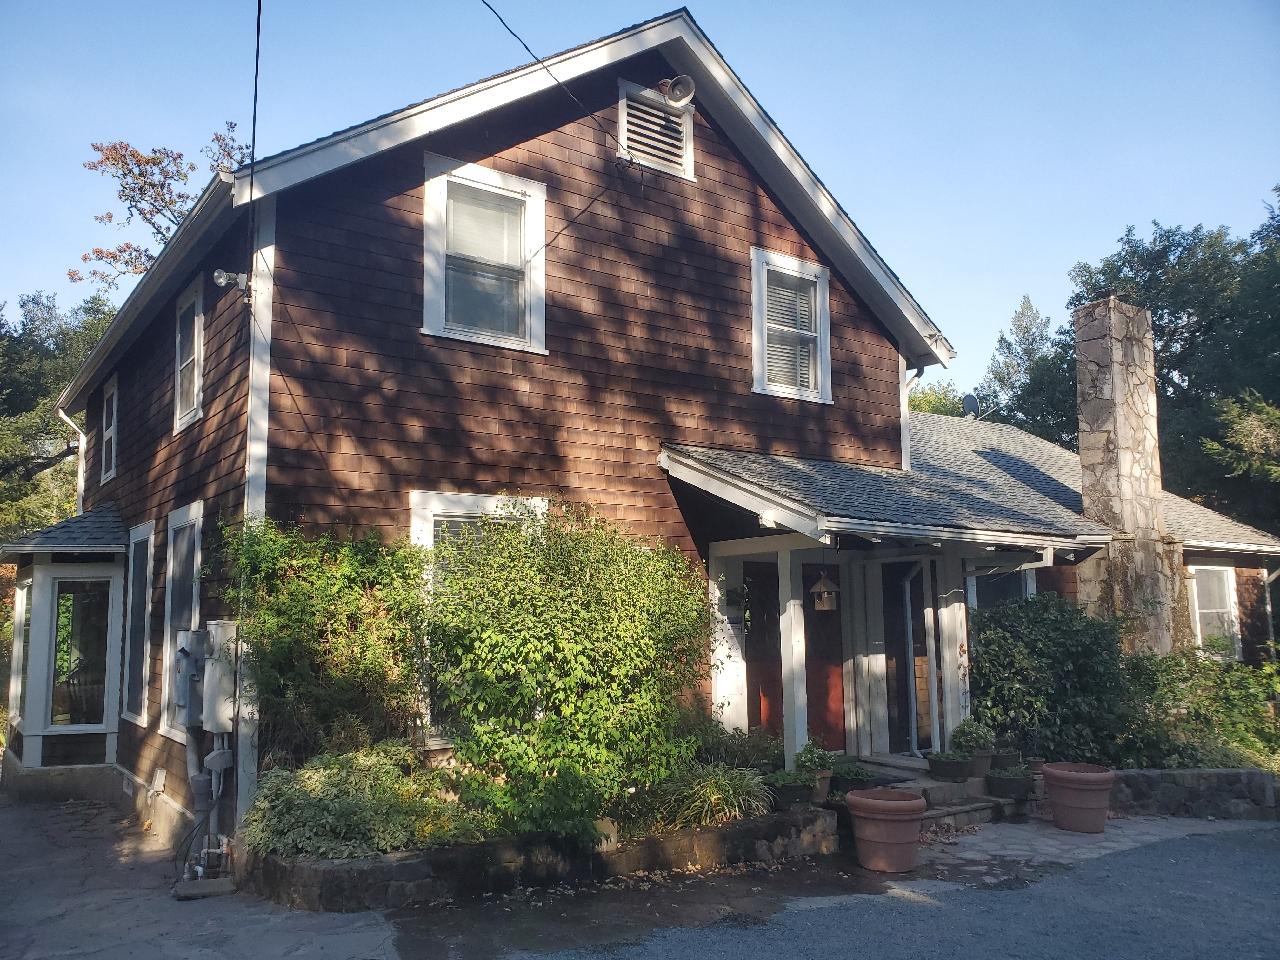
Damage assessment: no_damage